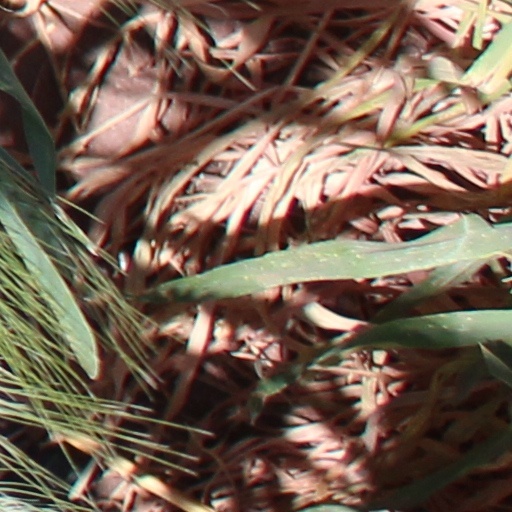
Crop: wheat